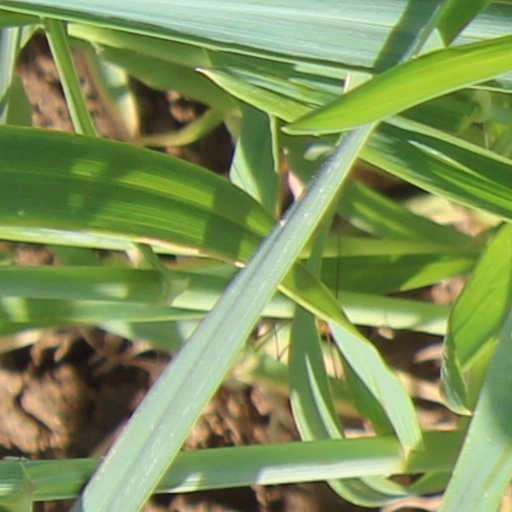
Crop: wheat